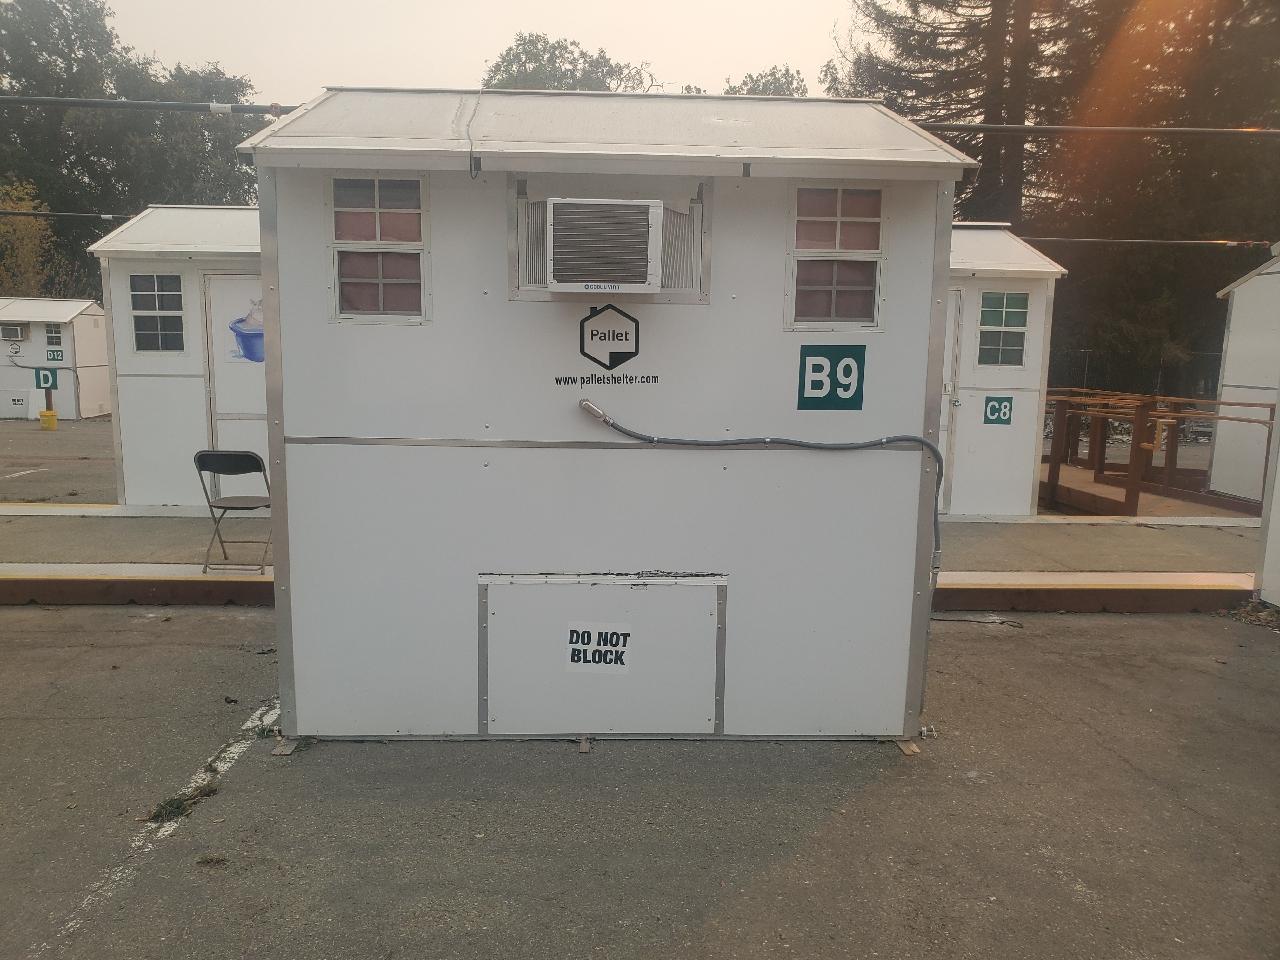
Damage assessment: no_damage